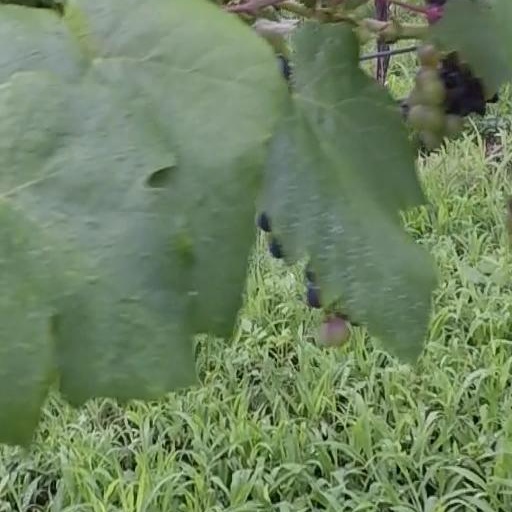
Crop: grape